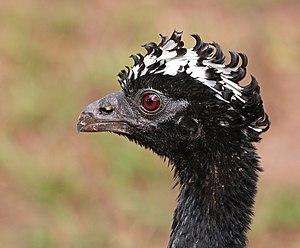
L’Hocco à face nue est une espèce d'oiseau de la famille des Cracidae.